Genetically modified organism

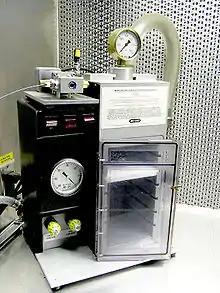

Creating a genetically modified organism (GMO) is a multi-step process. Genetic engineers must isolate the gene they wish to insert into the host organism. This gene can be taken from a cell or artificially synthesized. If the chosen gene or the donor organism's genome has been well studied it may already be accessible from a genetic library. The gene is then combined with other genetic elements, including a promoter and terminator region and a selectable marker.